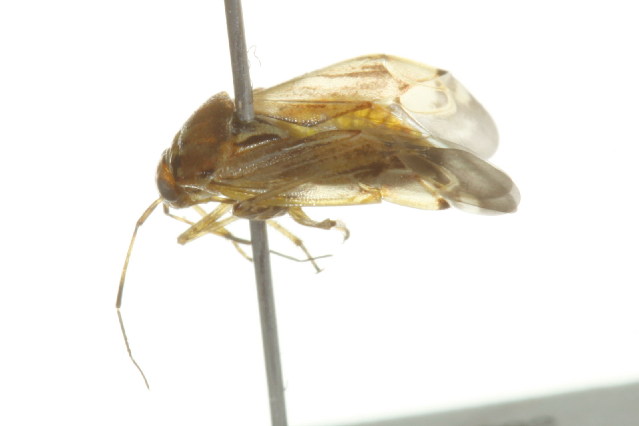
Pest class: lygus_bug